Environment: real
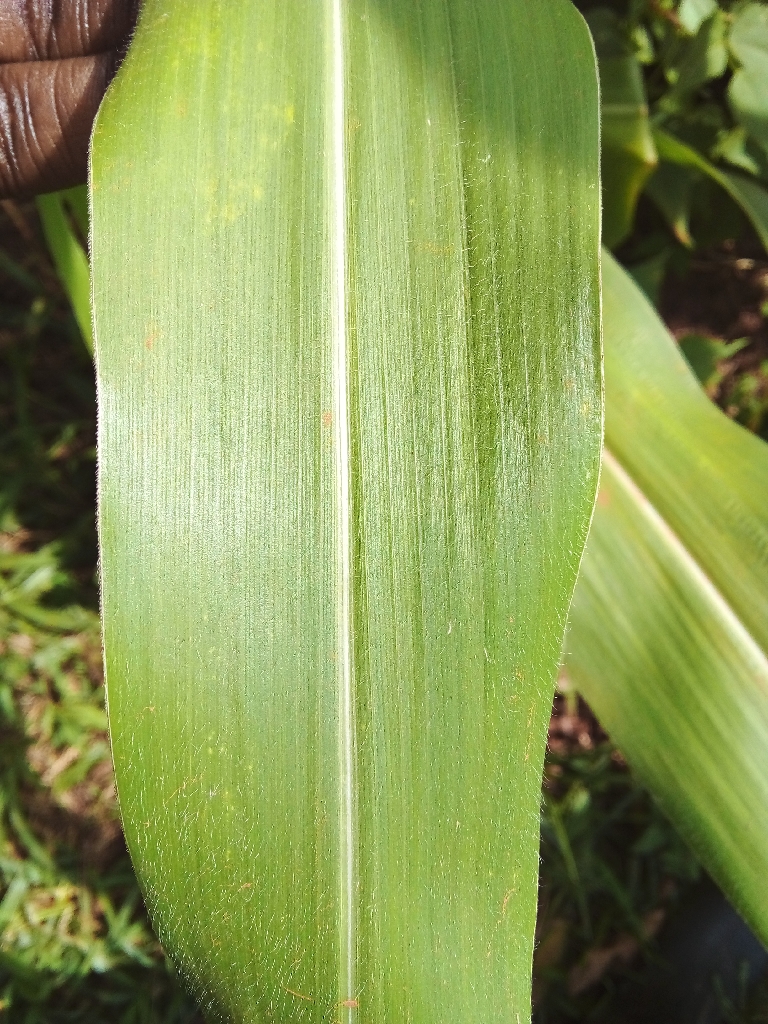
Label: healthy